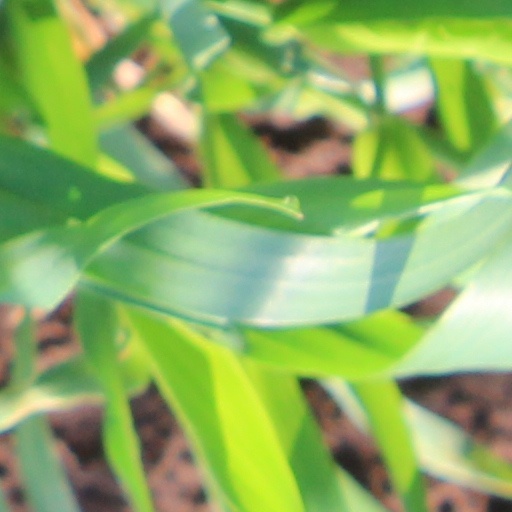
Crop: wheat